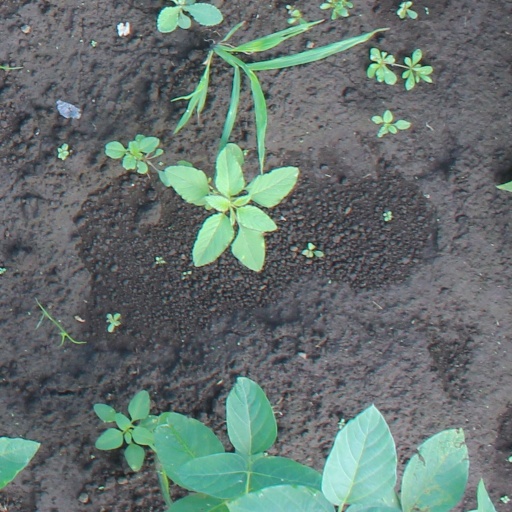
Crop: soybean